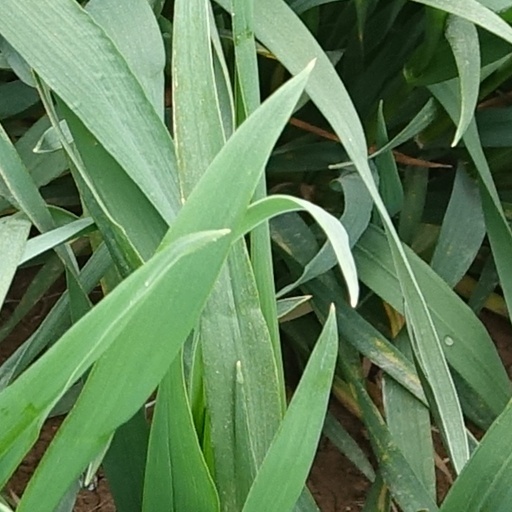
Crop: wheat